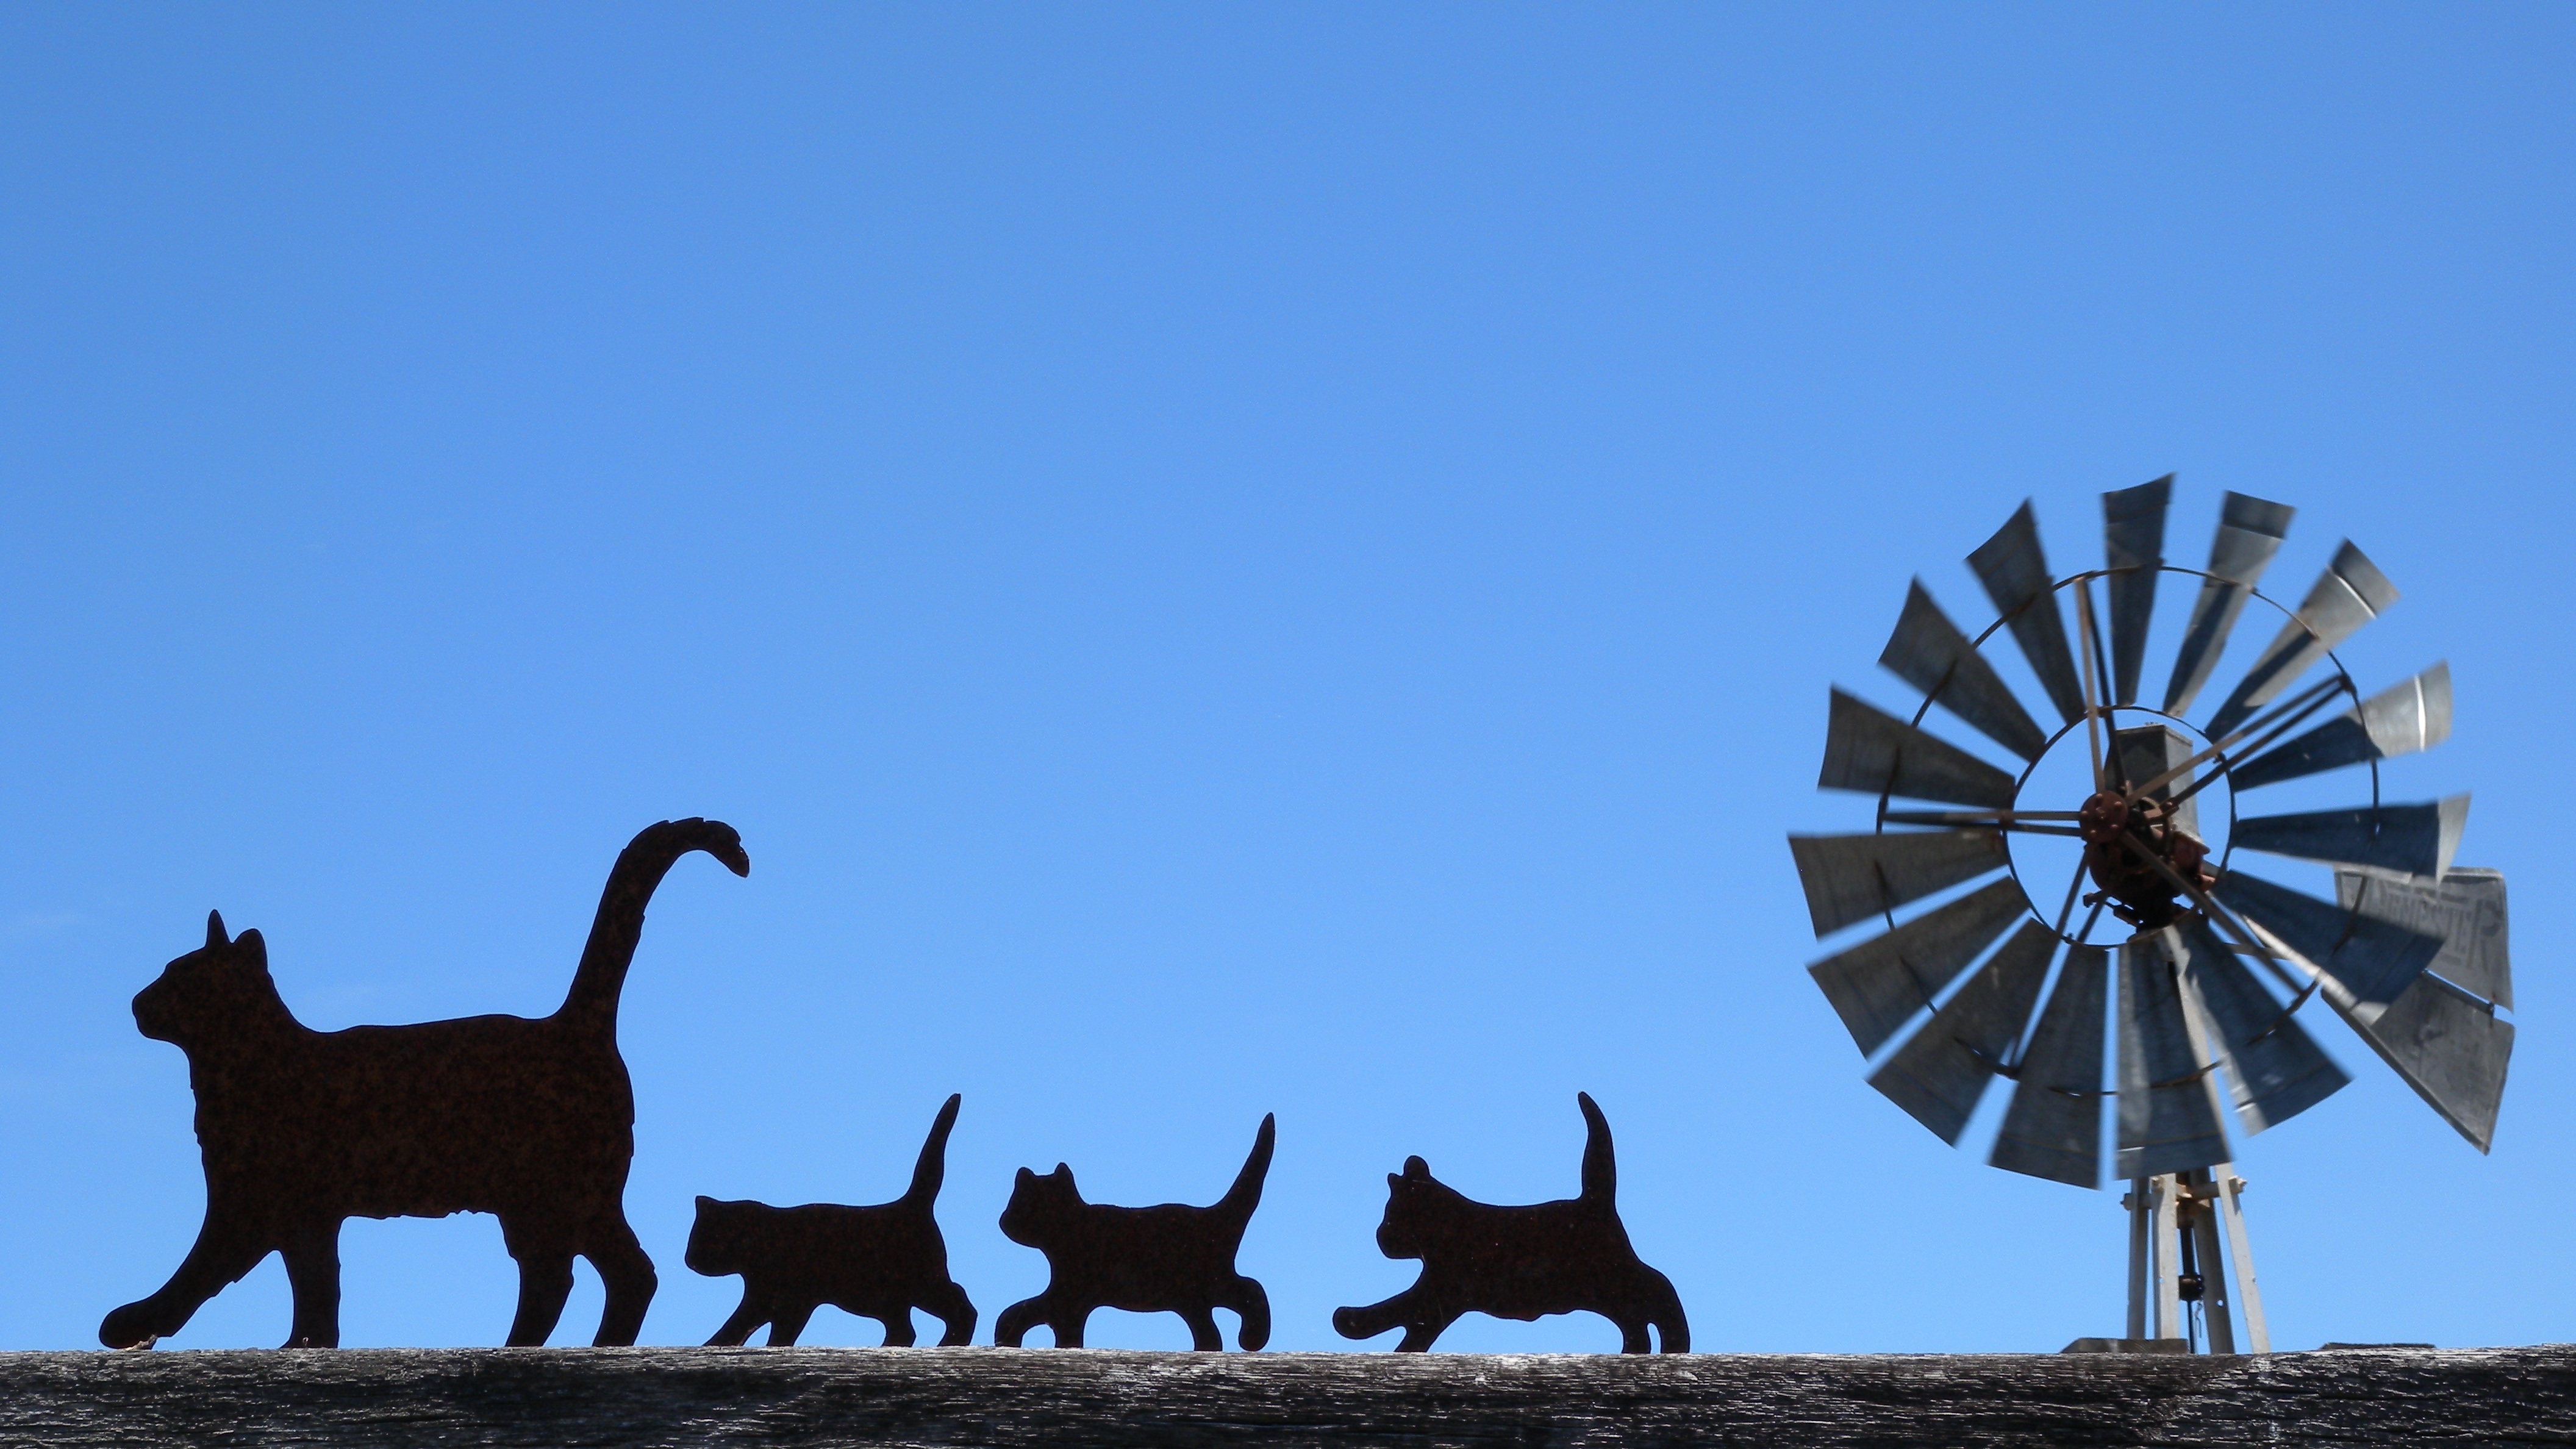
silhouette, windmill, black, family, cats, buellton, camel like mammal